Yobito Station

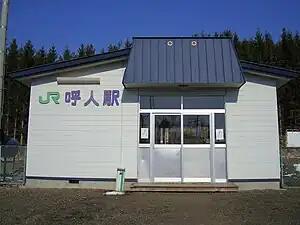
Station building

is a railway station on the JR Hokkaido Sekihoku Main Line in Yobito, a suburb of Abashiri in Hokkaidō. The station name and suburb name come from the Ainu language.